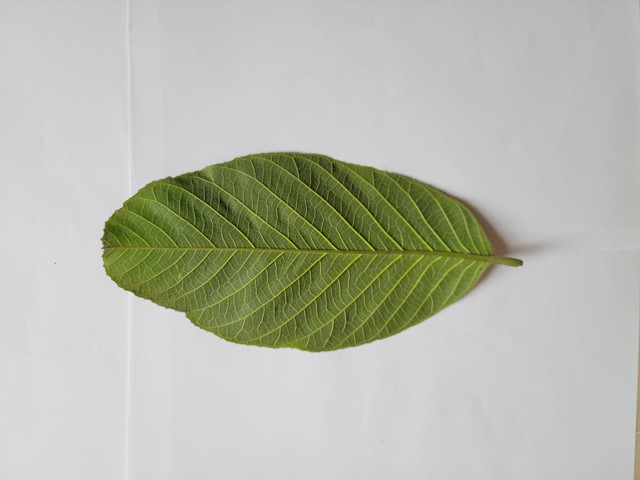
Plant: chapalish